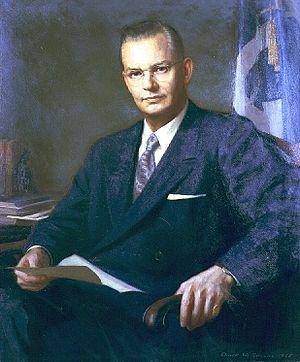
Le secrétaire à la Marine des États-Unis est le chef civil du département de la Marine. Le poste était occupé par un membre du cabinet du président des États-Unis jusqu'en 1947, quand la Marine, l'Armée de terre, et l'Armée de l'air furent regroupées dans le nouvellement créé département de la Défense. Le poste de secrétaire à la Marine fut alors placé sous l'autorité du secrétaire à la Défense au lieu d'être un membre du Cabinet présidentiel.
La présidence de Dwight D. Eisenhower, en tant que 34ᵉ président des États-Unis, dure de 1953 à 1961. Ce mandat constitue une interlude républicaine dans le Cinquième système des partis, faisant suite à vingt ans de présence démocrate à la Maison-Blanche. Sous l'administration d'Eisenhower, les États-Unis connaissent une période de paix et de prospérité marquée par une coopération entre les différents partis, dans un monde alors dominé par la Guerre froide qui oppose le pays à l'URSS. En politique intérieure, Eisenhower développe le réseau des autoroutes inter-États, envoie l'armée en Arkansas afin d'imposer les décisions de justice prises en faveur de l'intégration raciale, fonde la NASA et fait de la course à l'espace une priorité face à l'Union soviétique.